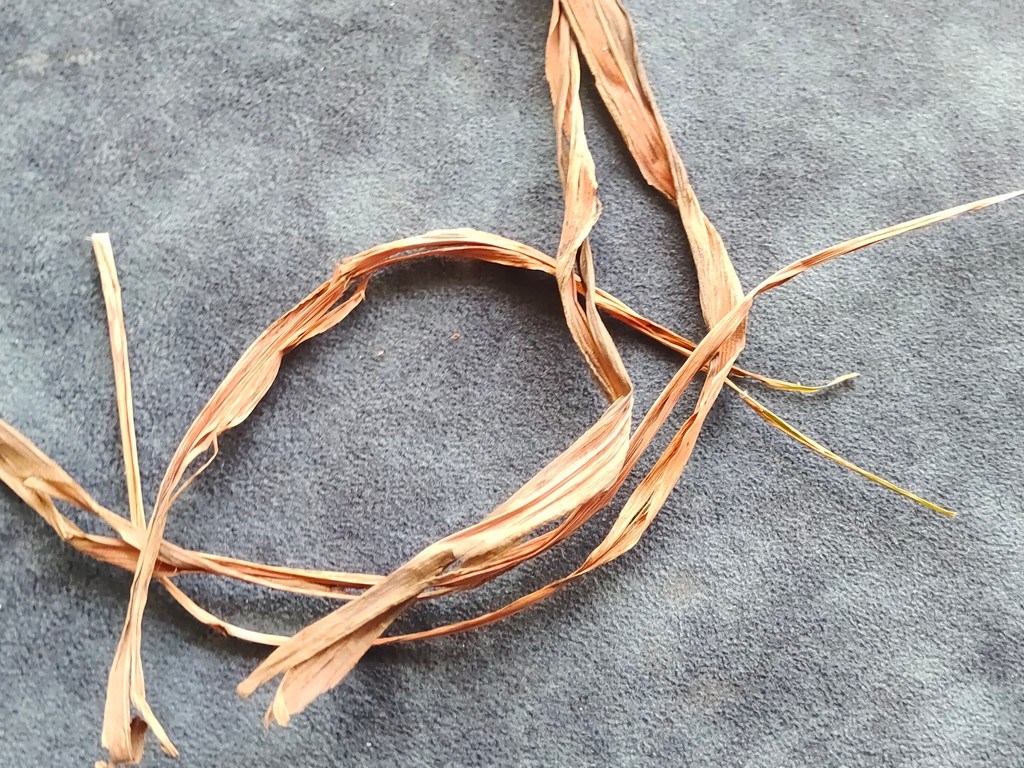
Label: Dried